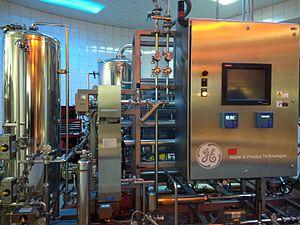
Un Nettoyage en place ou Clean-in-Place en anglais est un système automatique de nettoyage des installations sans démontage. Le plus souvent intégré à la machine lors de la conception, les cuves, tuyaux ou autres machines sont lavés à l'aide d'un circuit d'eau parallèle. Dans les systèmes les plus complexes, le nettoyage de circulation utilise différents cycles avec produits de lavage et de rinçage, pilotés automatiquement par un programmateur central.